List of Star Trek: Discovery characters

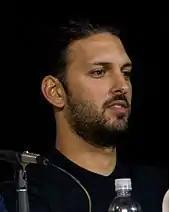

Voq (portrayed by Shazad Latif) is an albino Klingon, described as being "touched by fate and fire". He undergoes surgery and personality alterations to disguise himself as Ash Tyler, a human Starfleet lieutenant and former prisoner of war.